2022 United States House of Representatives elections in Oklahoma

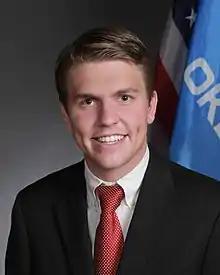
State Representative Avery Frix lost the runoff

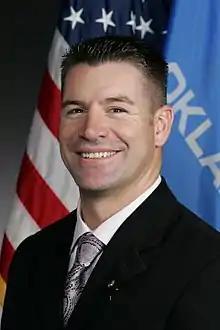
Chair of the Oklahoma Republican Party, John R. Bennett, resigned his chairship to run for the seat and finished 4th in the primary.

The 3rd district encompasses Northwestern Oklahoma, taking in the Oklahoma Panhandle, and all or part of 32 different counties, including parts of Canadian County and Oklahoma City. The incumbent was Republican Frank Lucas, who was re-elected with 78.5% of the vote in 2020. Since only one candidate filed for the Democratic Party's nomination there was no Democratic primary.